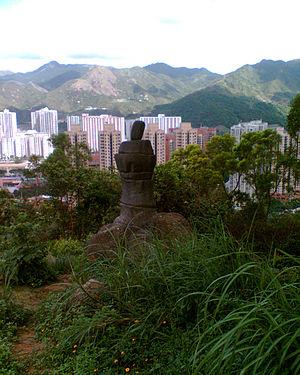
La roche D'Amah est une roche naturelle située sur un sommet dans le sud-ouest Shatin, Hong Kong. La roche est approximativement 15 mètres de hauteur, et sa forme ressemble à une femme ramenant un bébé sur elle. Elle se trouve au-dessus de l'entrée du tunnel de la Roche du lion, dans le parc national de la Roche du lion.